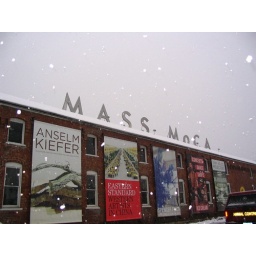
It snowed most of the day. Not sure what's with the animal control van in the lower right.